Answer in natural language. Considering the relative positions, is dark cave wall decor photo to the left or right of Doorway? Choose between the following options: right or left
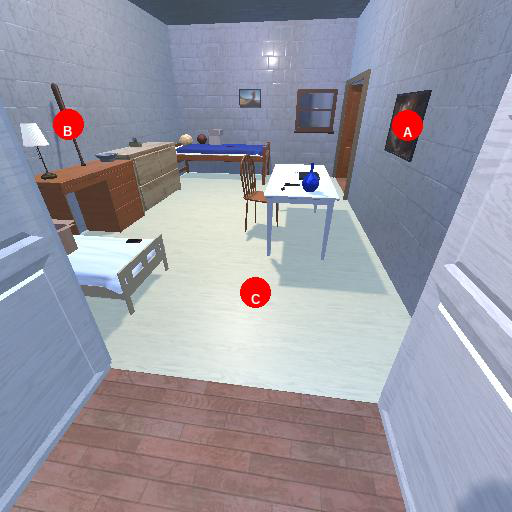
<answer>right</answer>